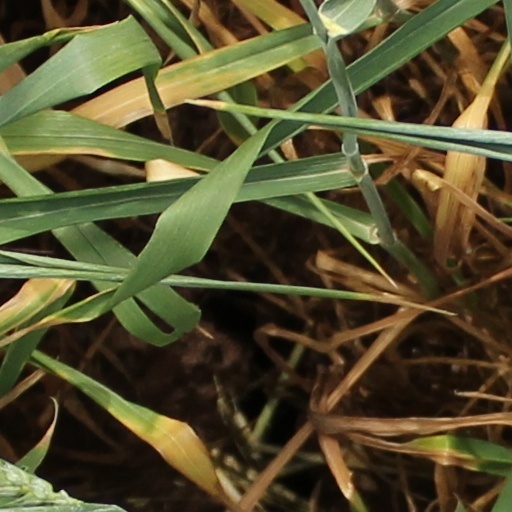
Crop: wheat